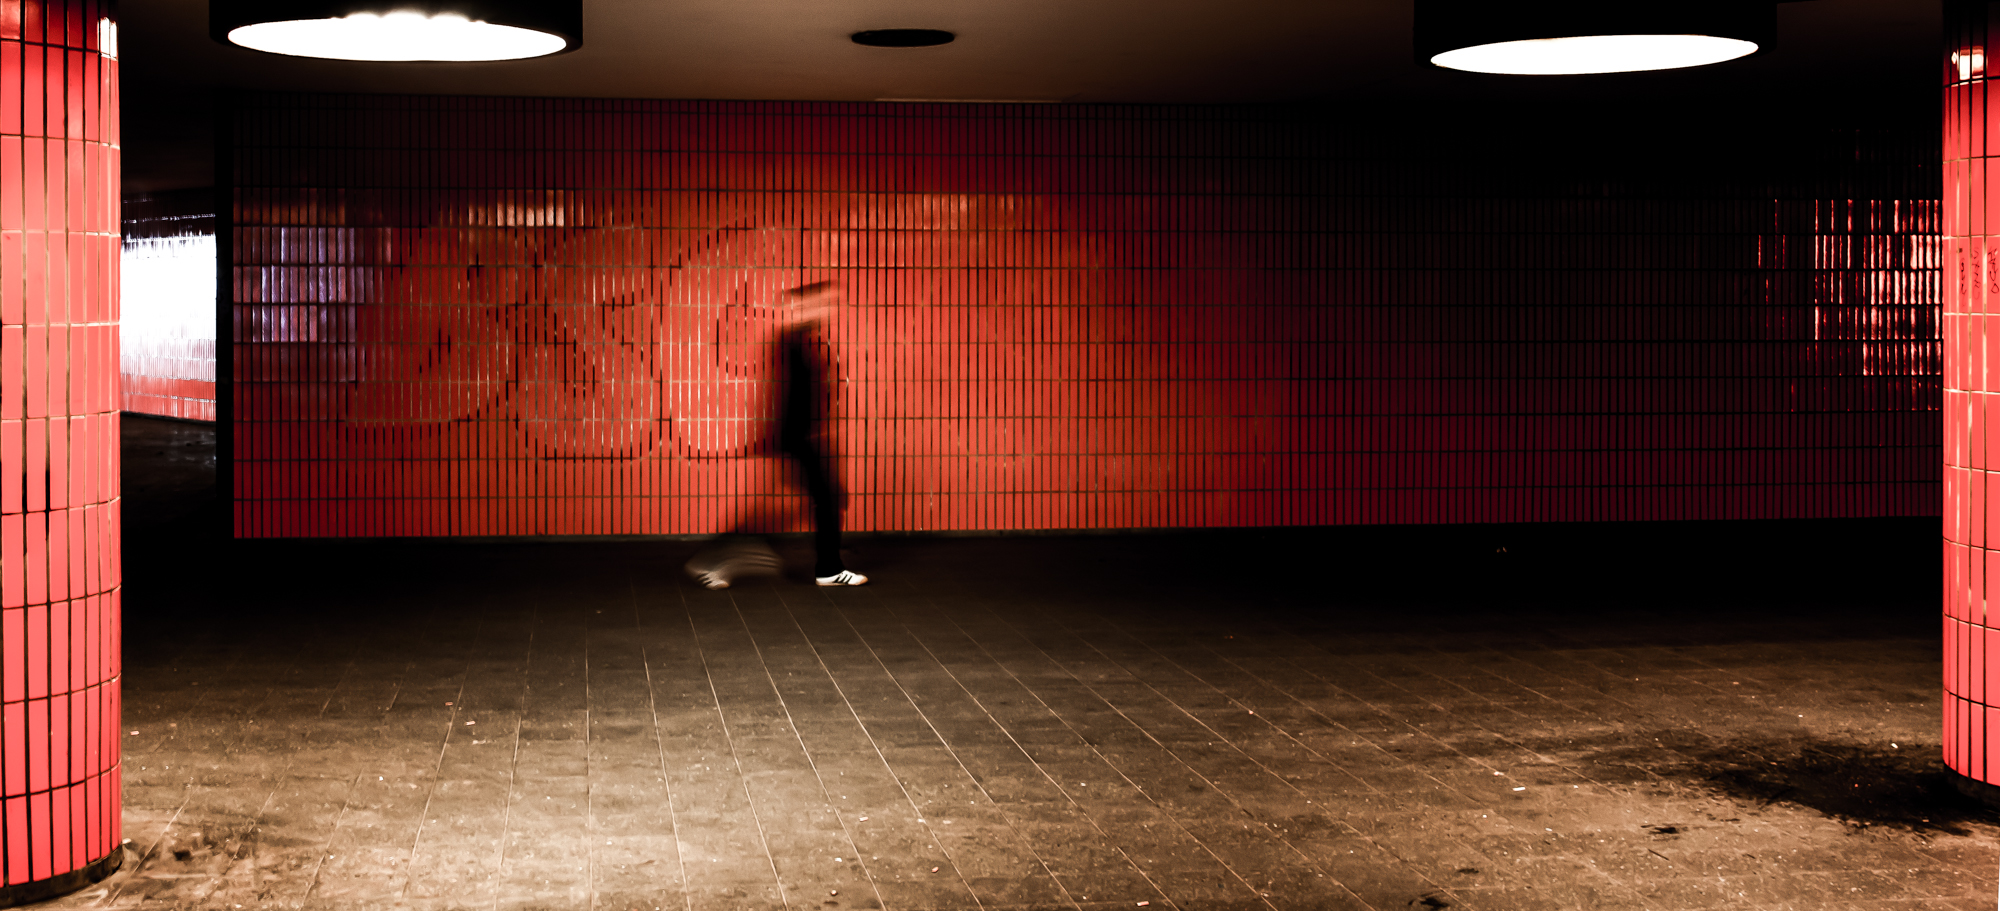
light, street, night, wall, red, color, interior design, stage, shape, berlinicc